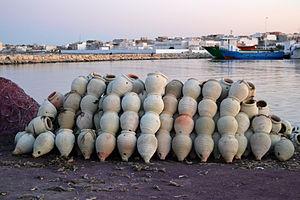
«
Un piège à poulpe est un instrument permettant de pêcher des pieuvres.